Romania national bobsleigh team

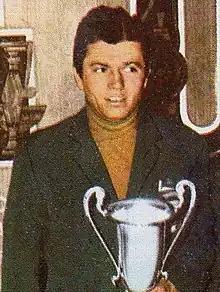
Bobsledder Ion Panțuru, who won with Nicolae Neagoe the only medal in Winter Olympics for Romania (Grenoble 1968)

The Romanian national bobsleigh team represents Romania in international bobsledding competitions.